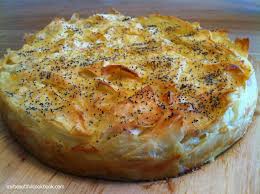
Yemek: borek